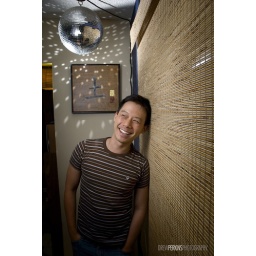
under mirror ball ~ portrait